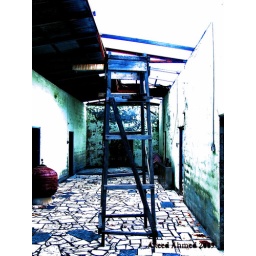
Caption: a box like ladder thing in a wrecked up maniyafushi building with the IMD initials.